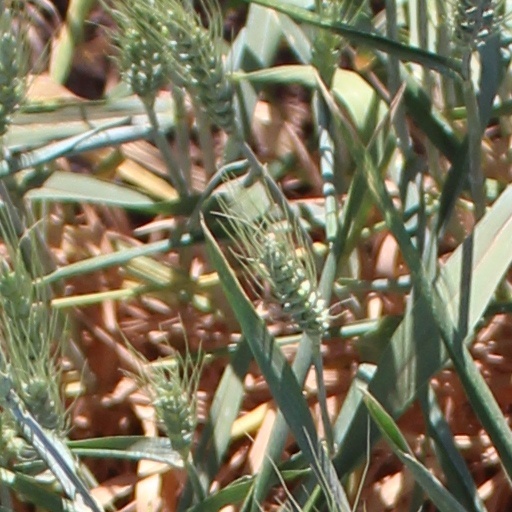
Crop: wheat